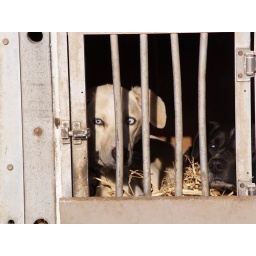
Dogs in a truck dog box watching the races